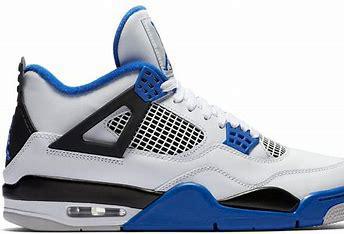
Brand: Jordan
Model: 4 Retro